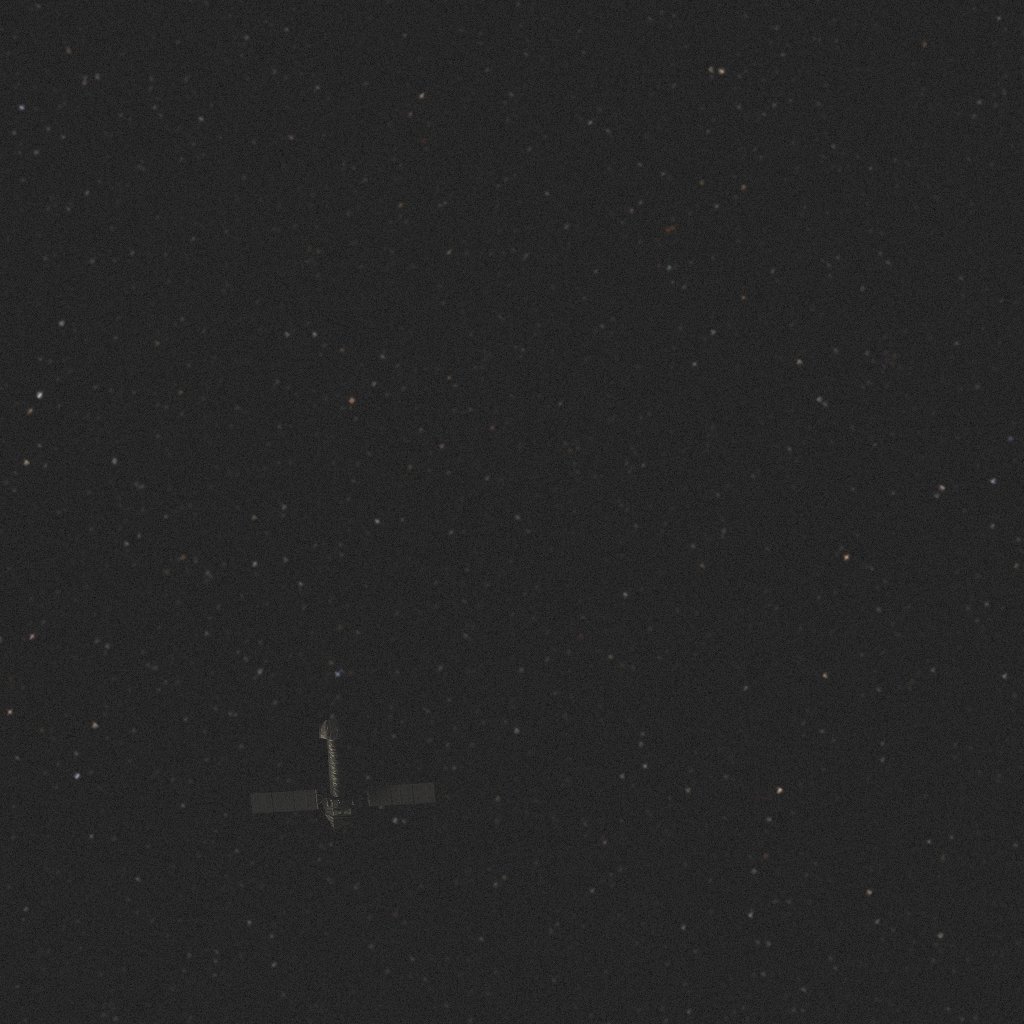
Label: xmm_newton